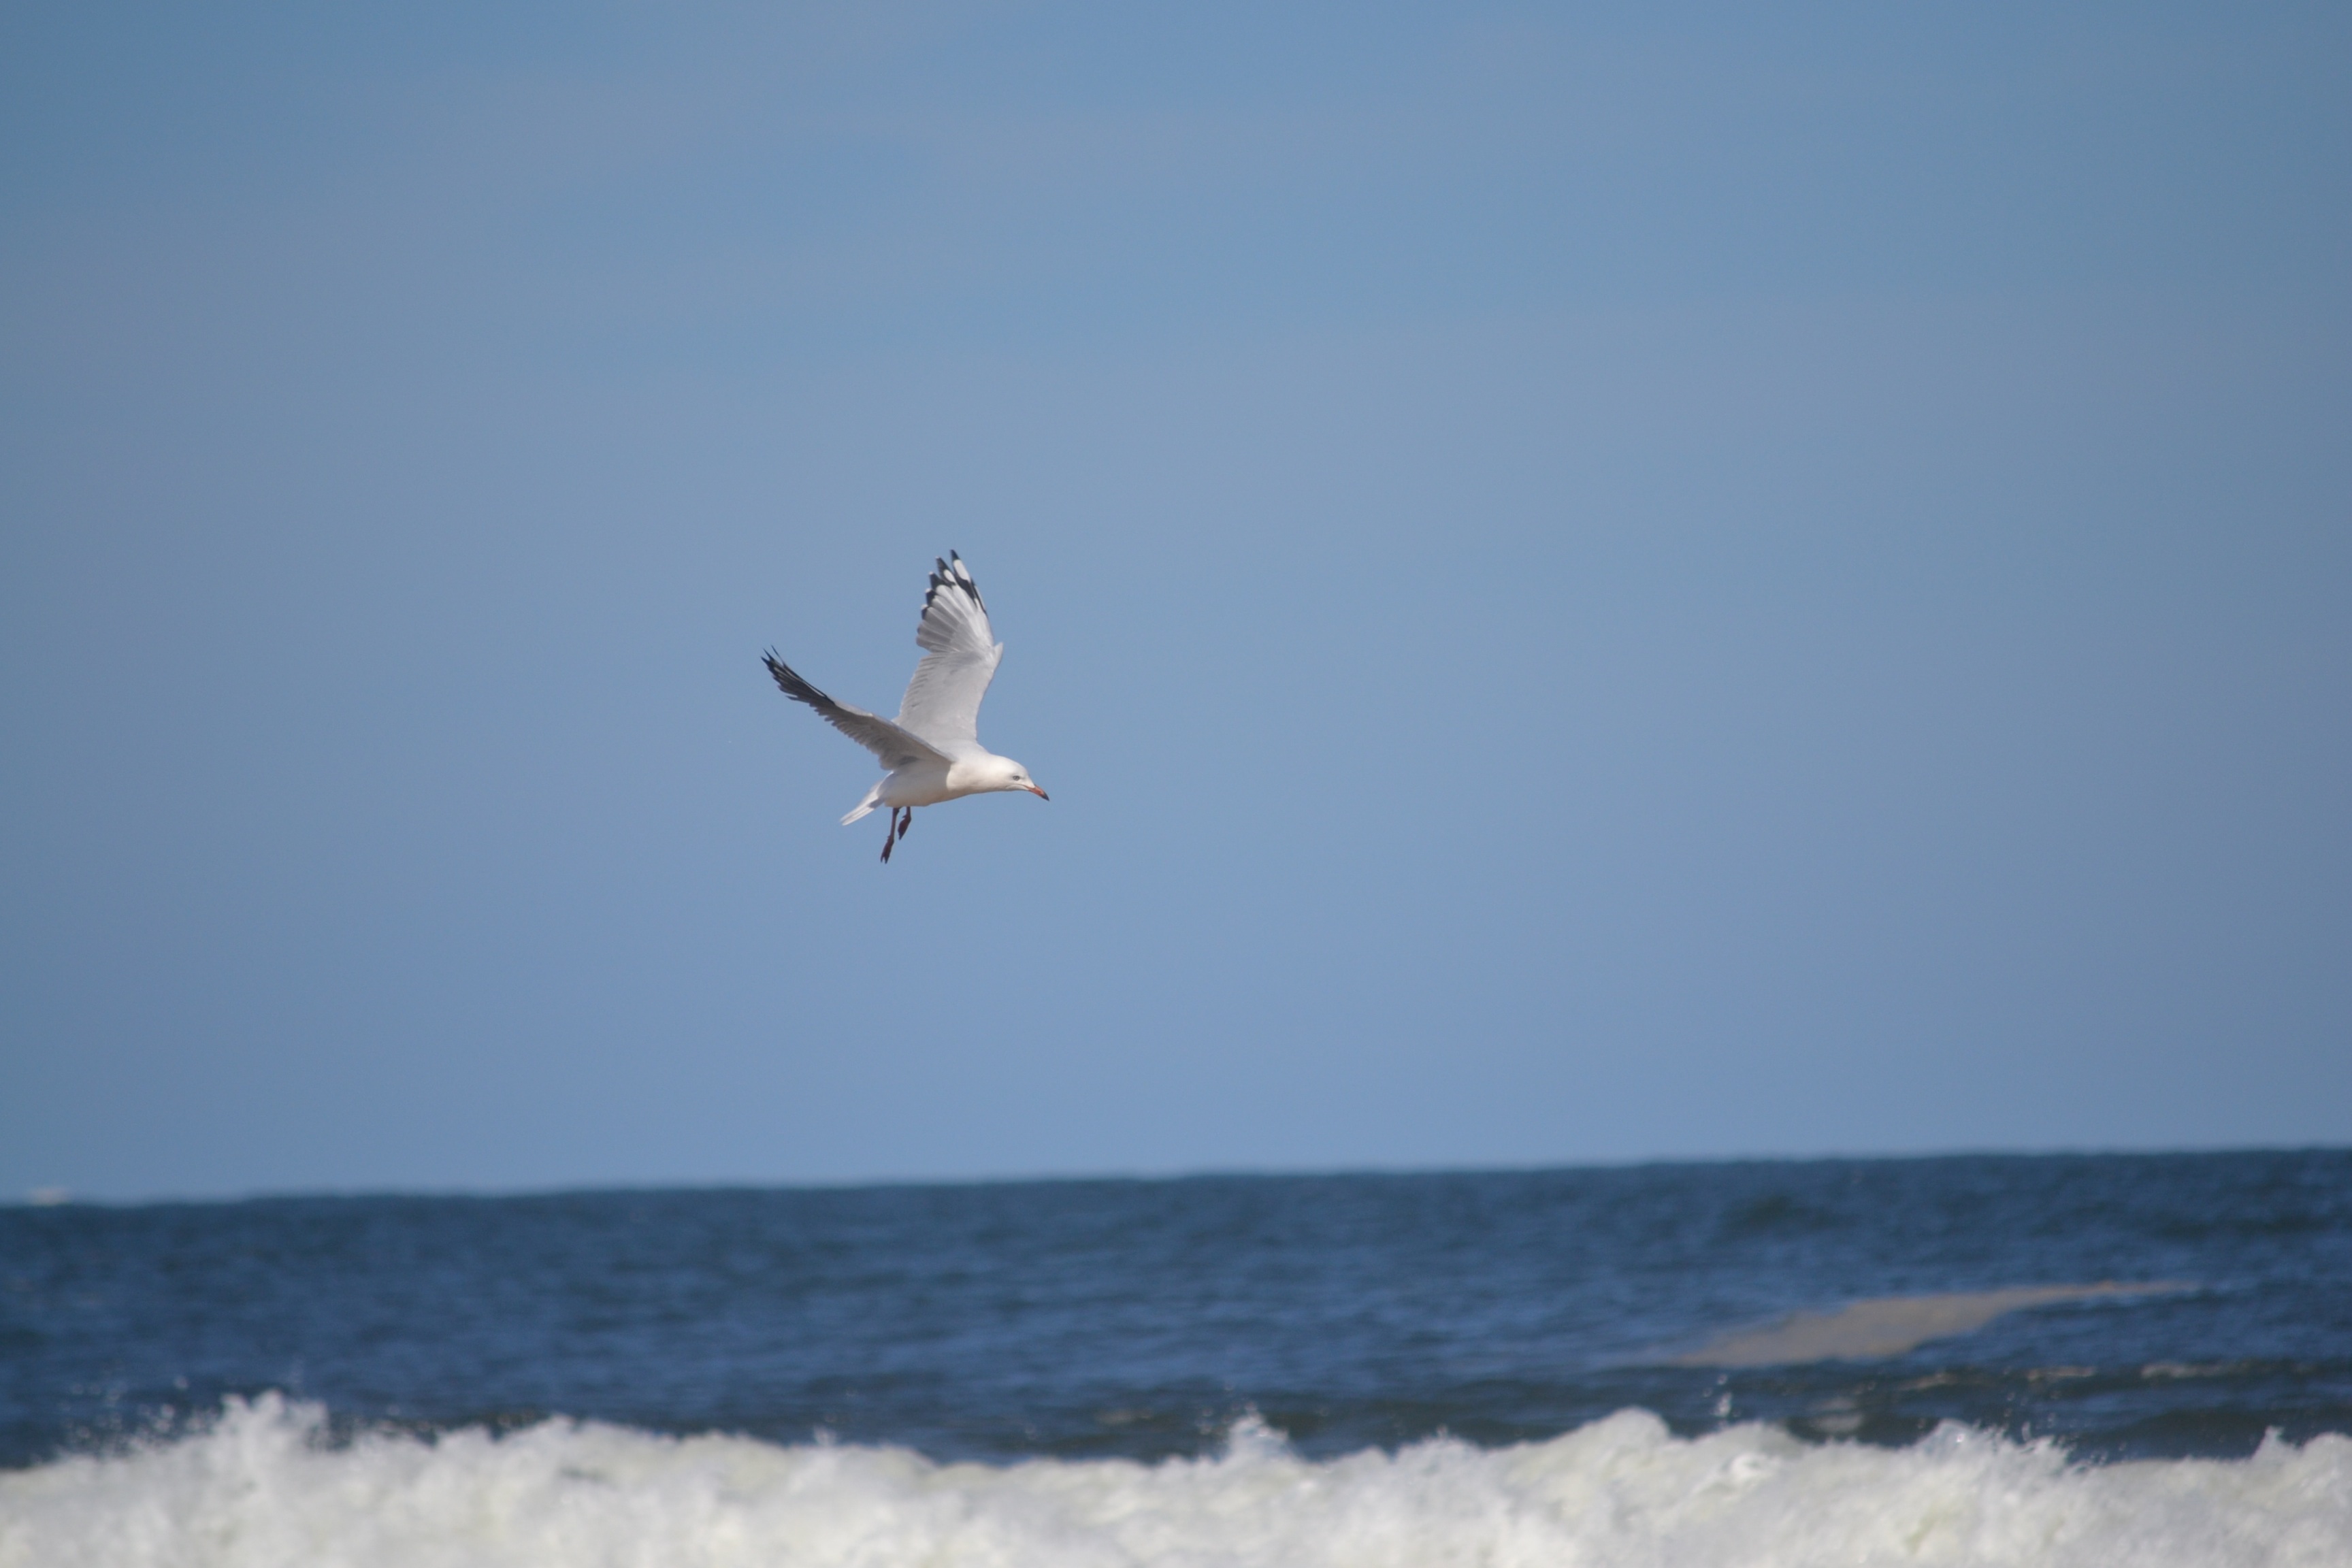
sea, bird, seabird, gull, vertebrate, charadriiformes